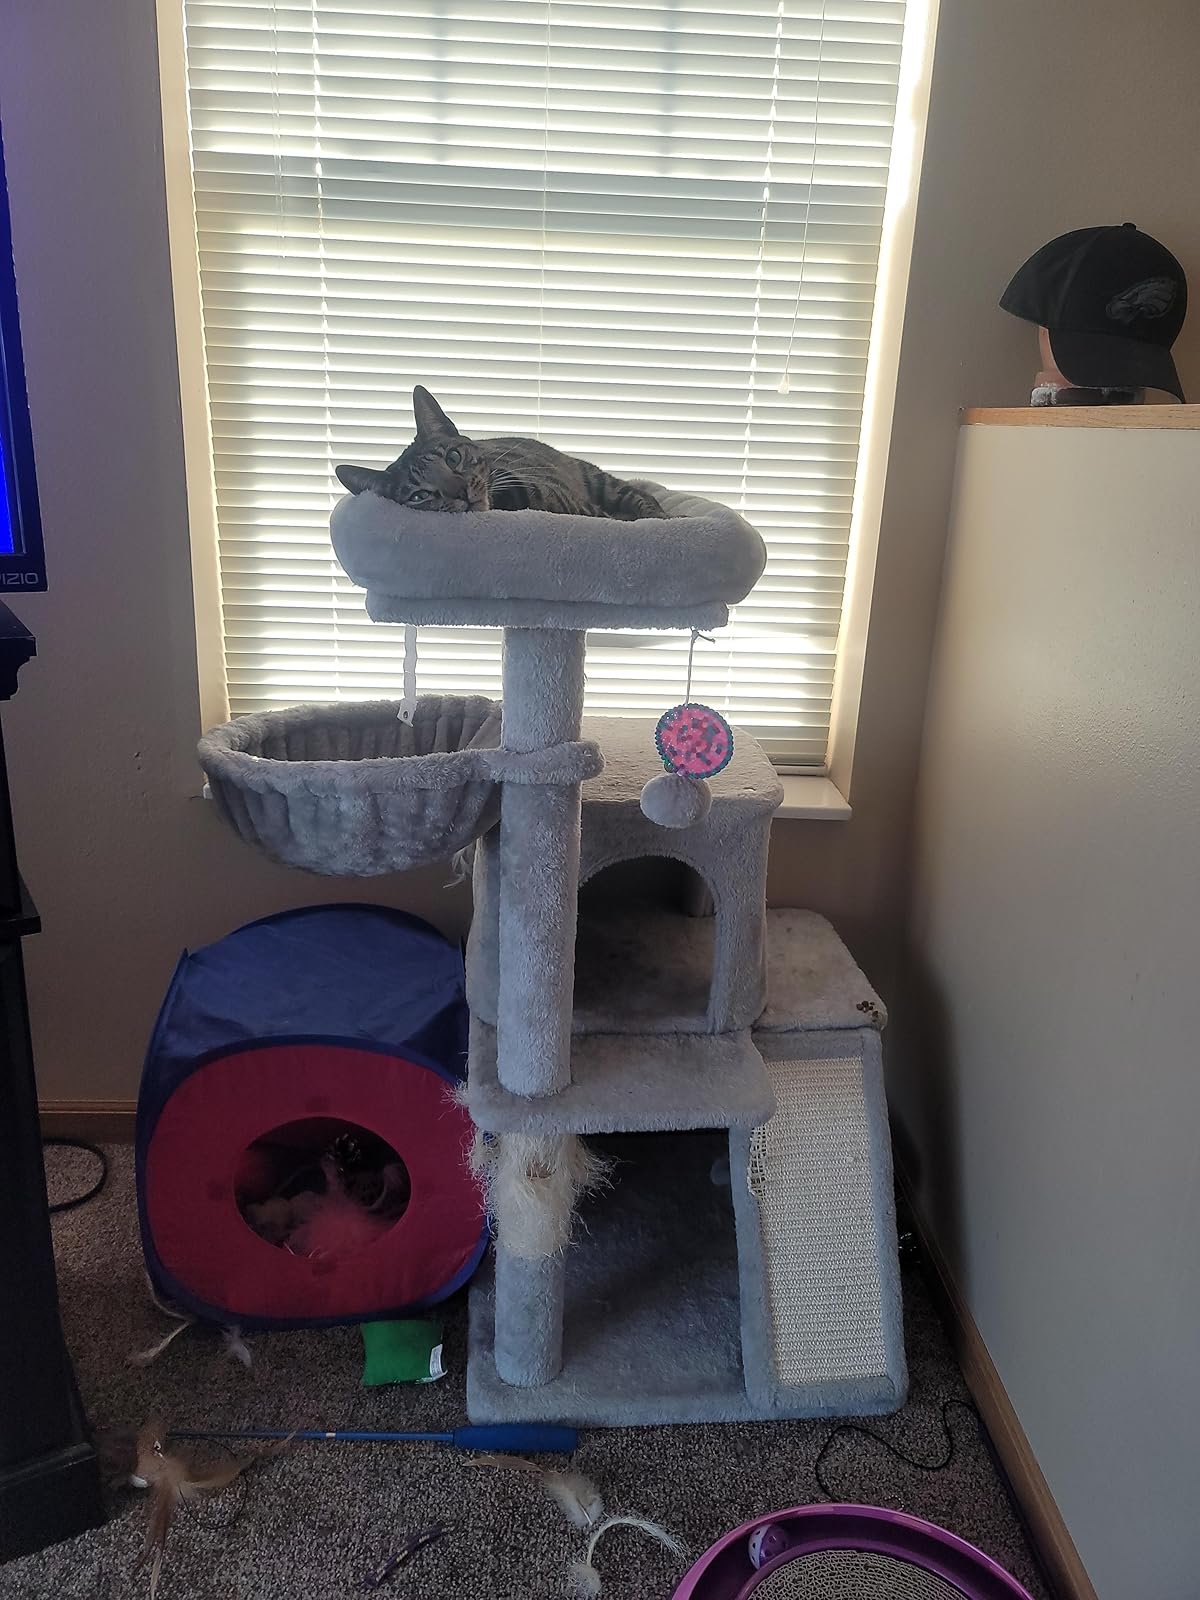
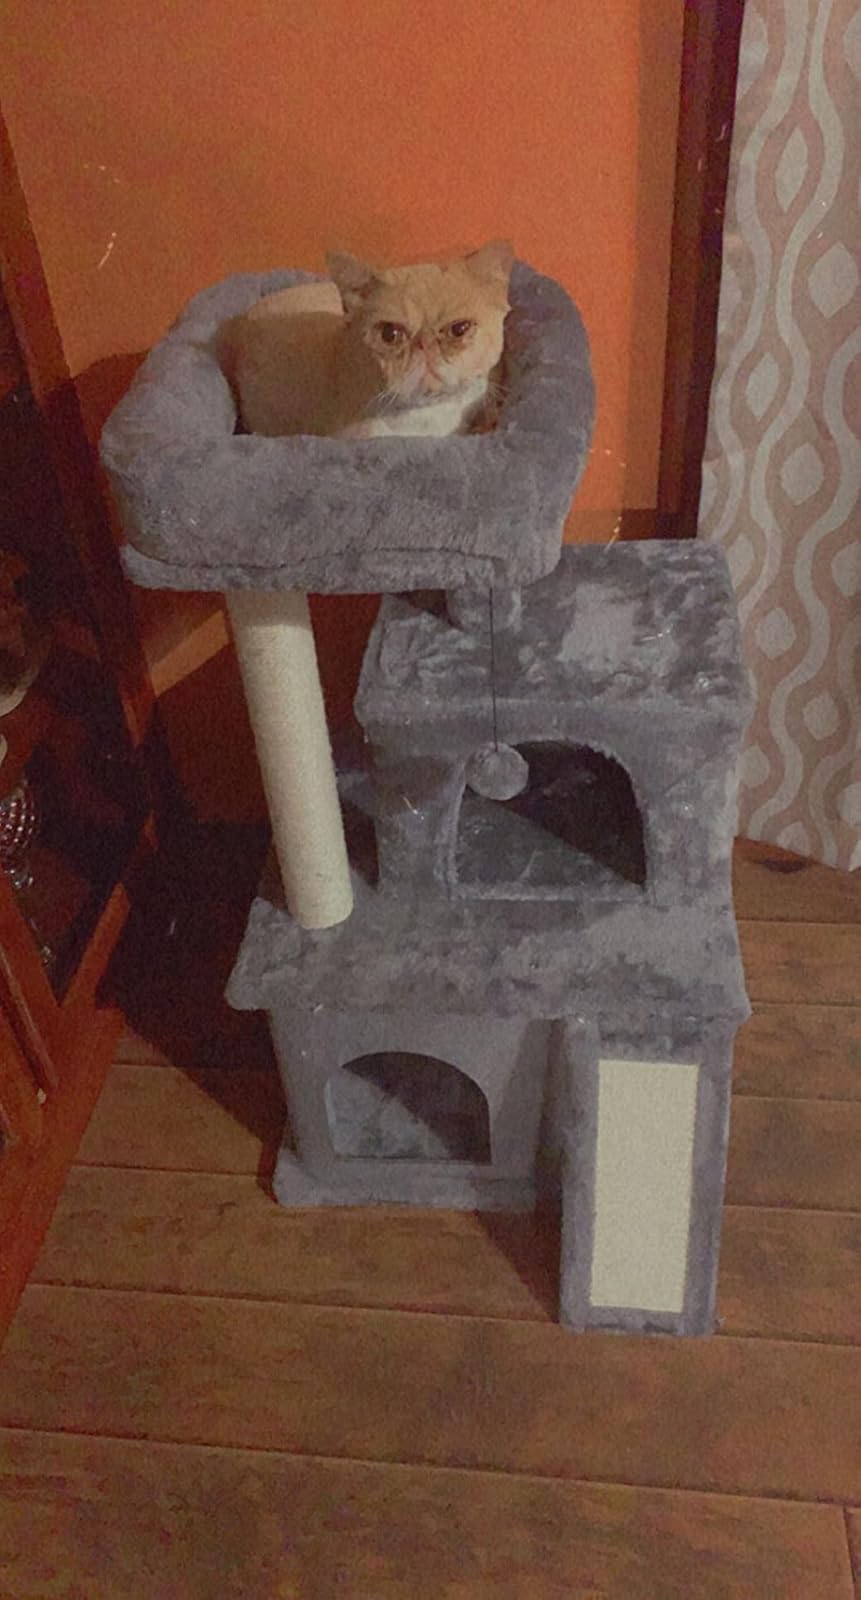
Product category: items_cat tree
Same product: no